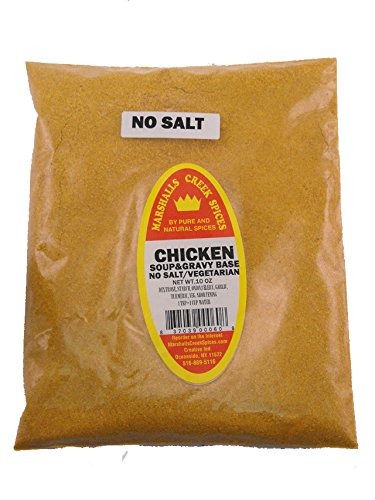
Item Name: Marshalls Creek Spices (3 pack) SOUP AND GRAVY BOOST, CHICKEN, NO SALT/VEGETARIAN REFILL
Bullet Point 1: Marshalls Creek Spices buys in small quantities and packs weekly providing the freshest spices possible. Fresher spices means more flavor and a longer shelf life.
Bullet Point 2: No Fillers
Bullet Point 3: No Msg
Bullet Point 4: All Natural
Product Description: 10 ounce refill of No Salt Chicken Soup Base Ingredients: dextrose, starch, onion, celery, garlic, turmeric, bbs shortening.
Value: 30.0
Unit: count

Price: 28.99